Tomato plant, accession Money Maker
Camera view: vertical (180 deg); turntable rotation: 330 degrees
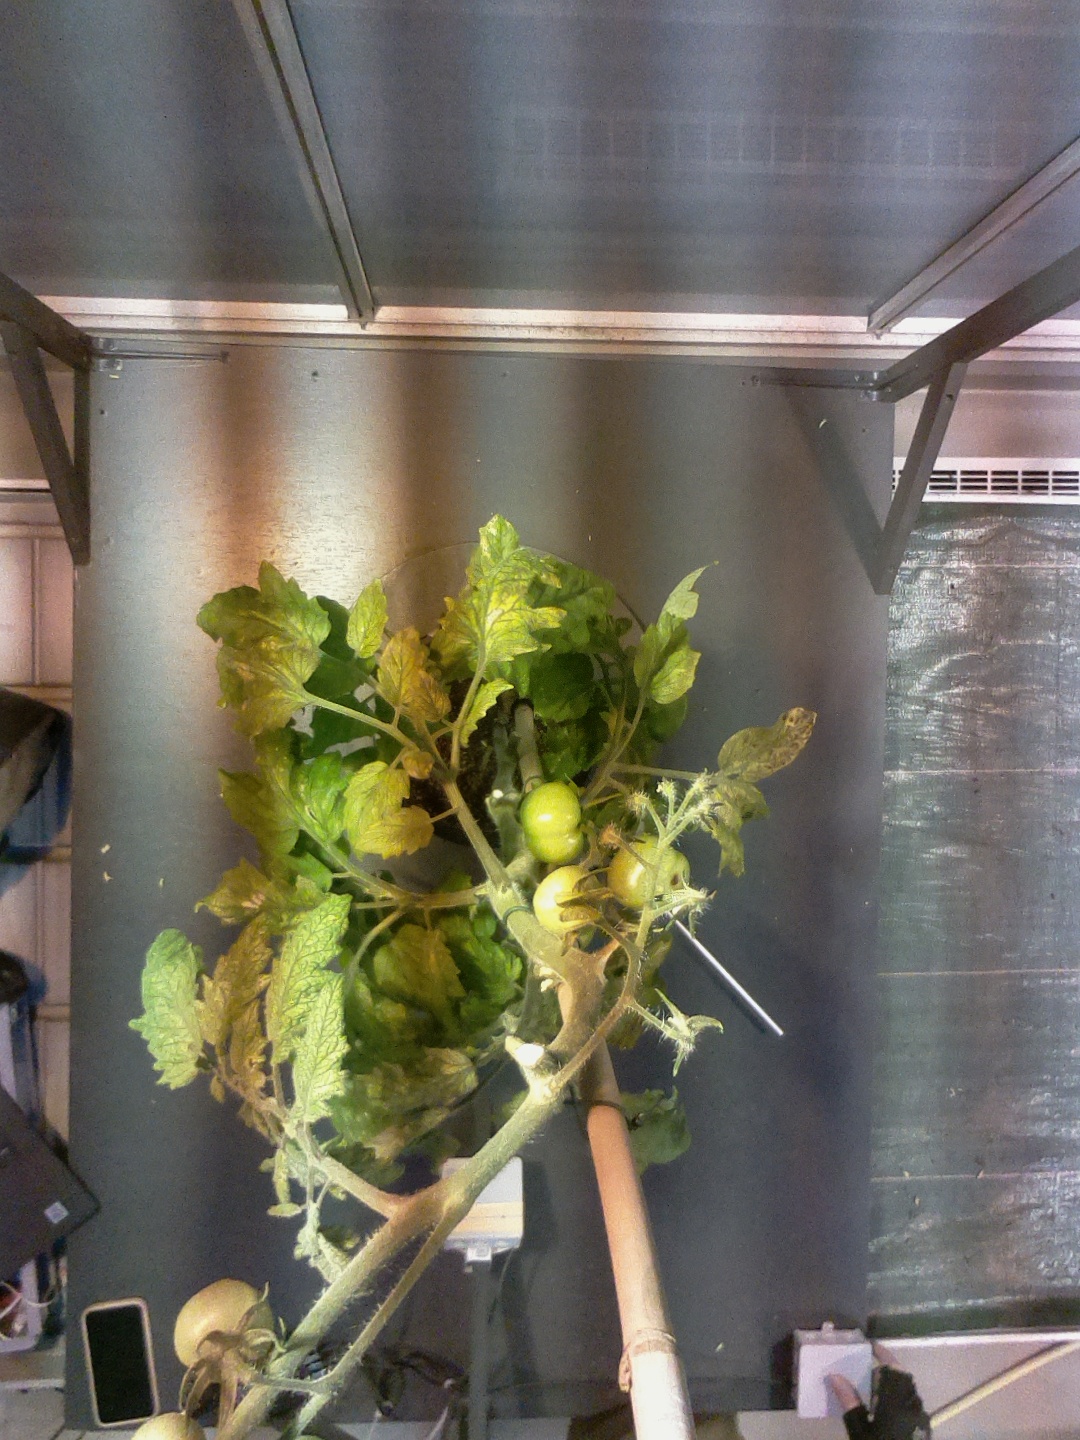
BBCH growth stage 76: 60%-70% of final fruit size